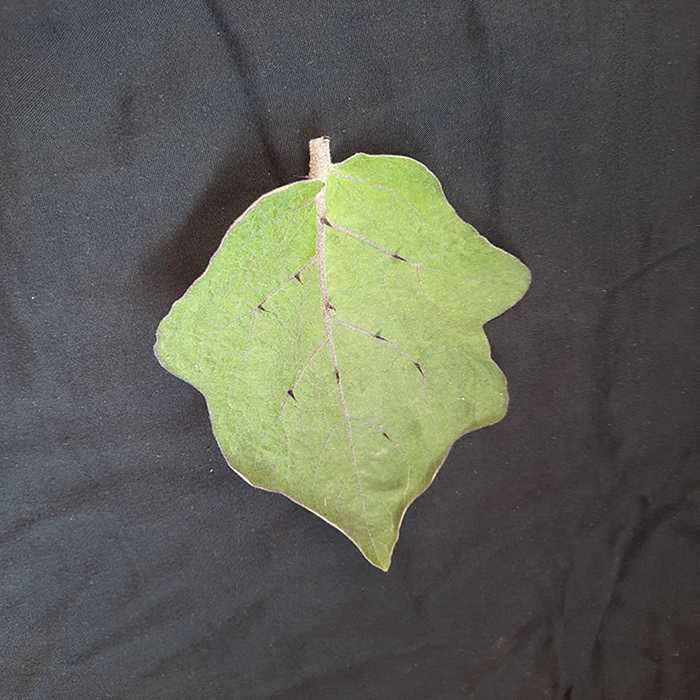
Plant: Eggplant
Label: Eggplant fresh leaf